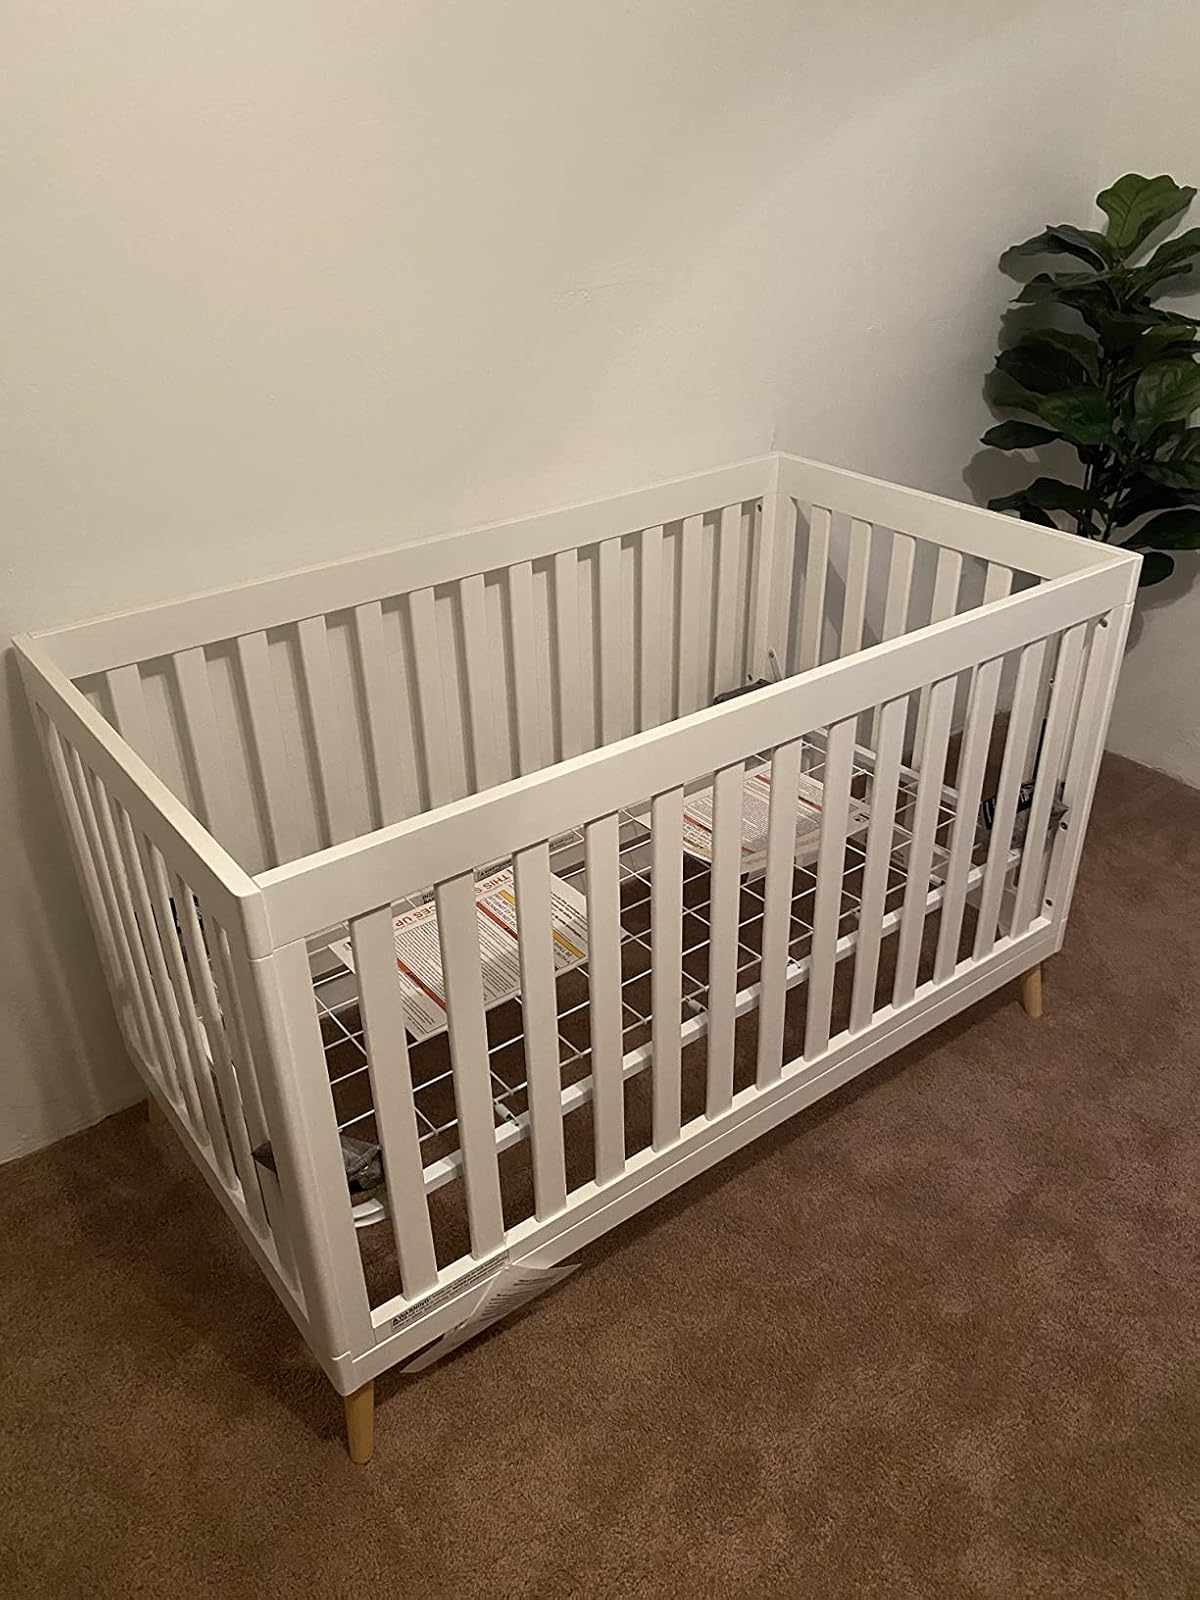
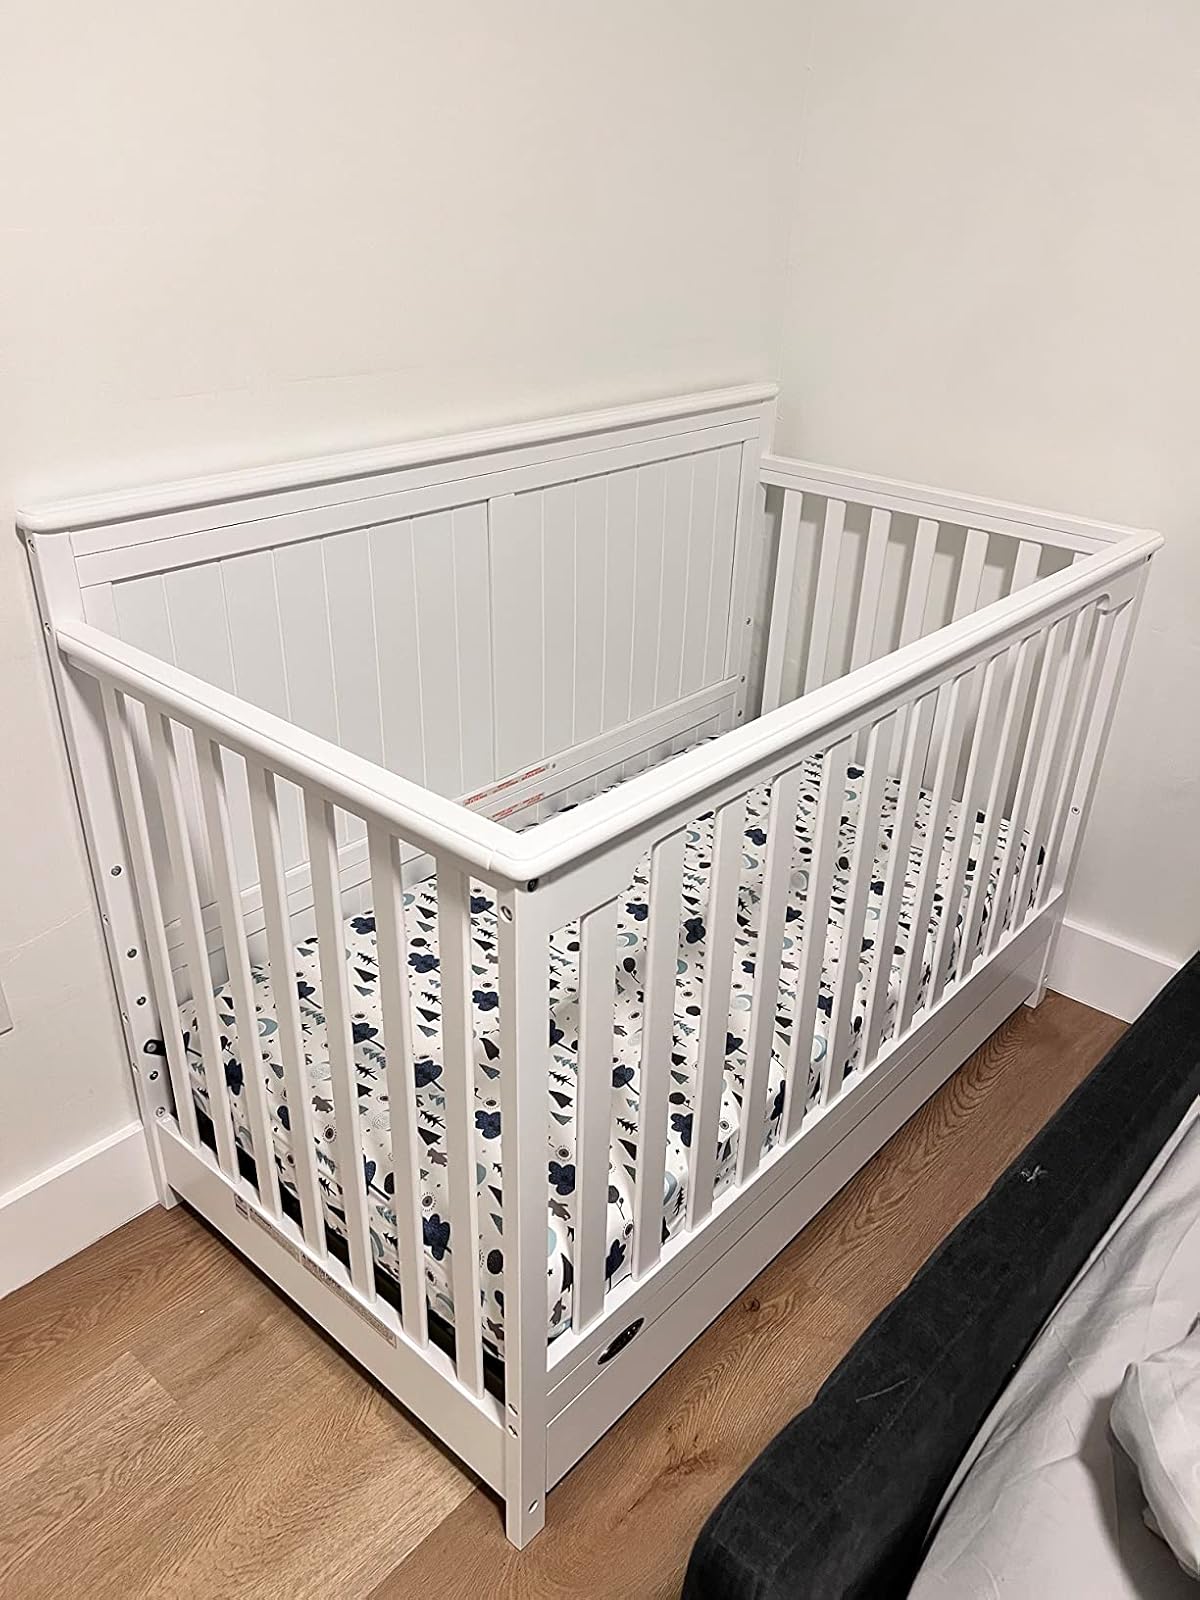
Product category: products_crib
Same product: no